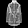
Label: Coat